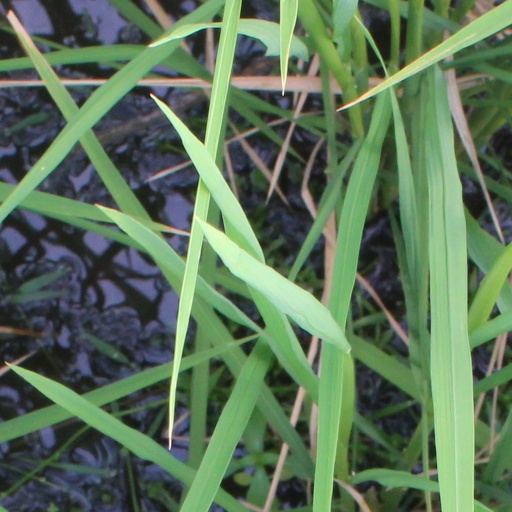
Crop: rice